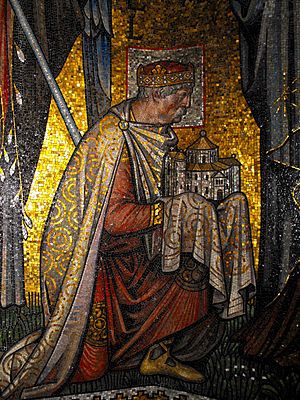
Mosaik
Detalje fra mosaik på Domkirken i Aachens kuppel efter restaurering i sommeren 2011.
En mosaik er en form for udsmykning af små fliser, der sammen danner et billede. Fliserne er i ofte kvadratiske. Mosaik er kunsten at skabe mønstre og figurer med mosaikstykker, tesserae, små farvede stykker glas, marmor eller andet. Mosaikker er blandt de ældste intakte udsmykninger.